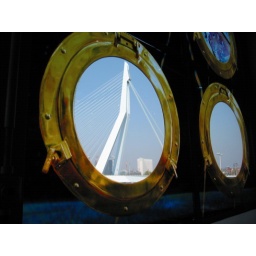
Very stylish cafe near the New York hotel. That's the Erasmus bridge from the cafe's painted windows